Feodosia

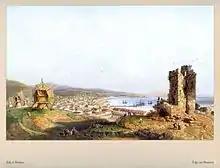
"Feodosia", painting by Carlo Bossoli, 1856

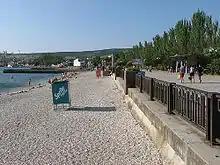
Feodosia embankment.

Ottoman control ceased when the expanding Russian Empire took over Crimea between 1774 and 1783. It was renamed Feodosia (Russian Ѳеодосія; reformed spelling Феодосия), after the traditional Russian reading of its ancient Greek name. In 1900, Zibold constructed the first air well (dew condenser) on mount Tepe-Oba near Feodosia.